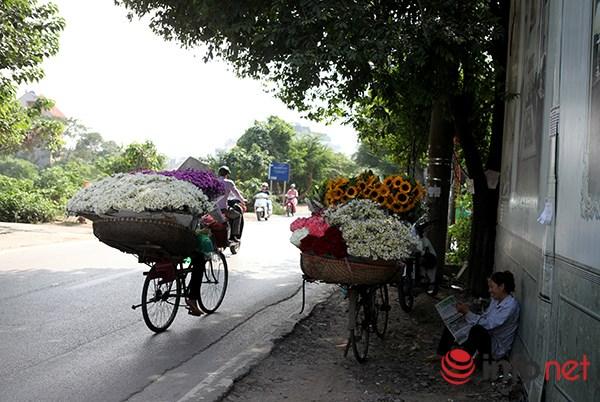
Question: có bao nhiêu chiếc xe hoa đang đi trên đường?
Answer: có một chiếc xe hoa đang đi trên đường